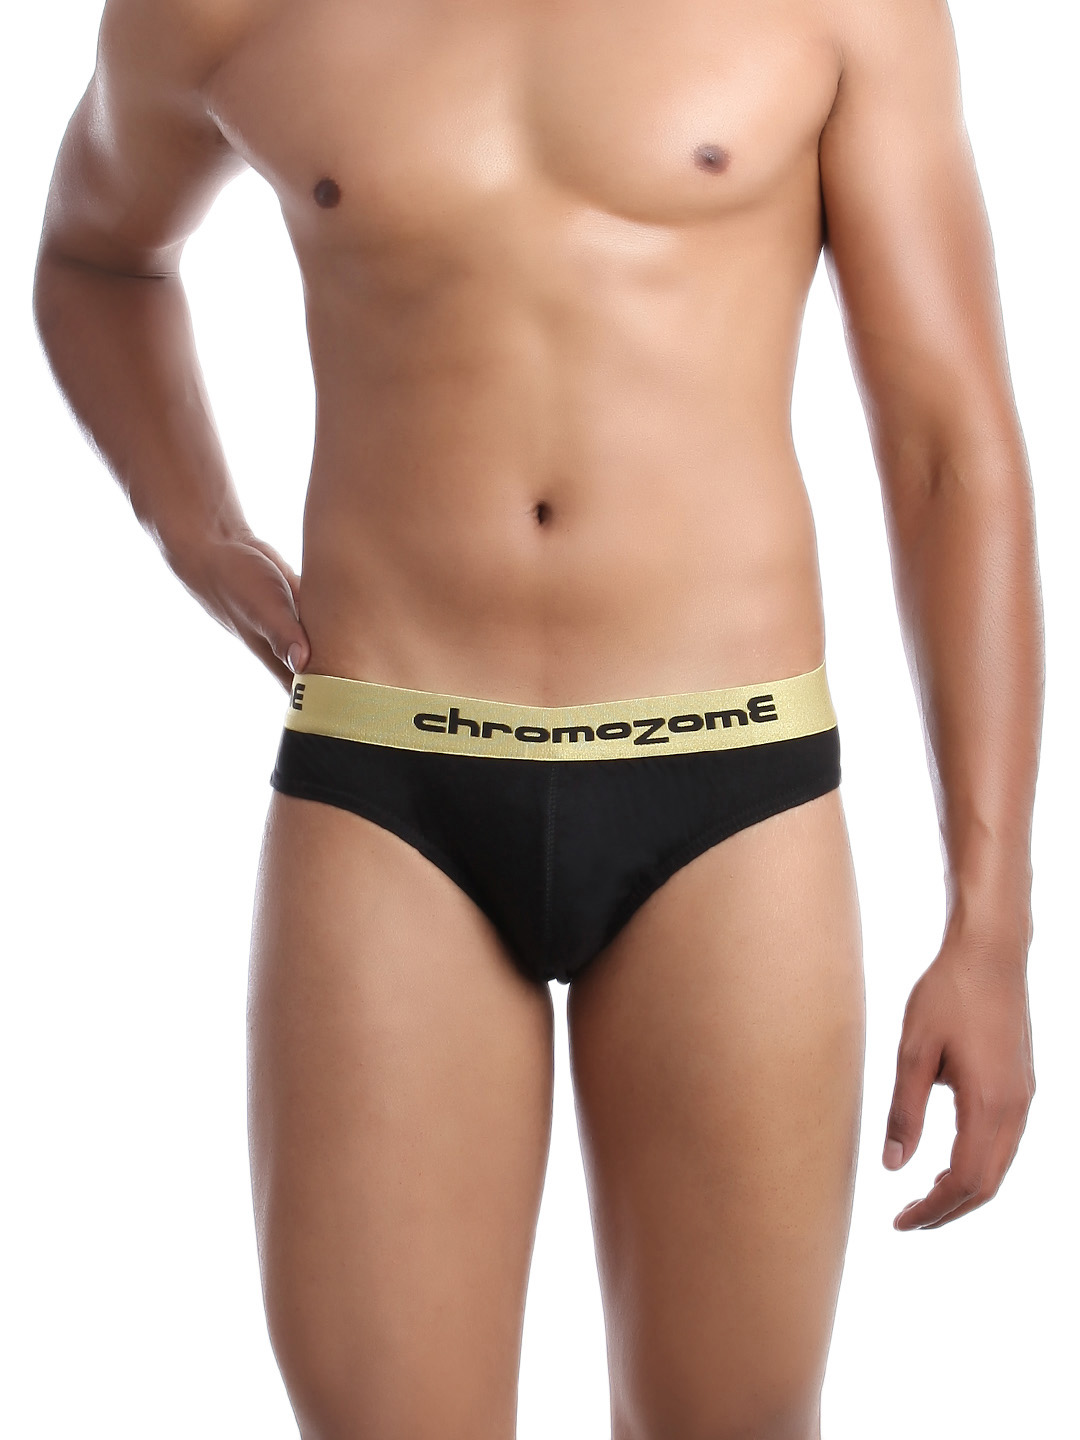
Chromozome Men Black Briefs
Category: Apparel / Innerwear / Briefs
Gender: Men
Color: Black
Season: Summer 2016
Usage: Casual